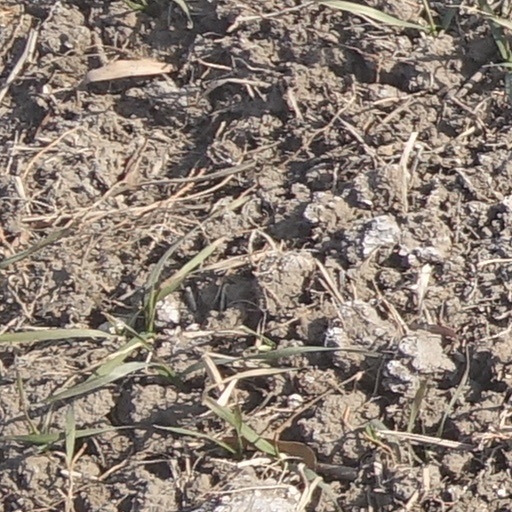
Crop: wheat